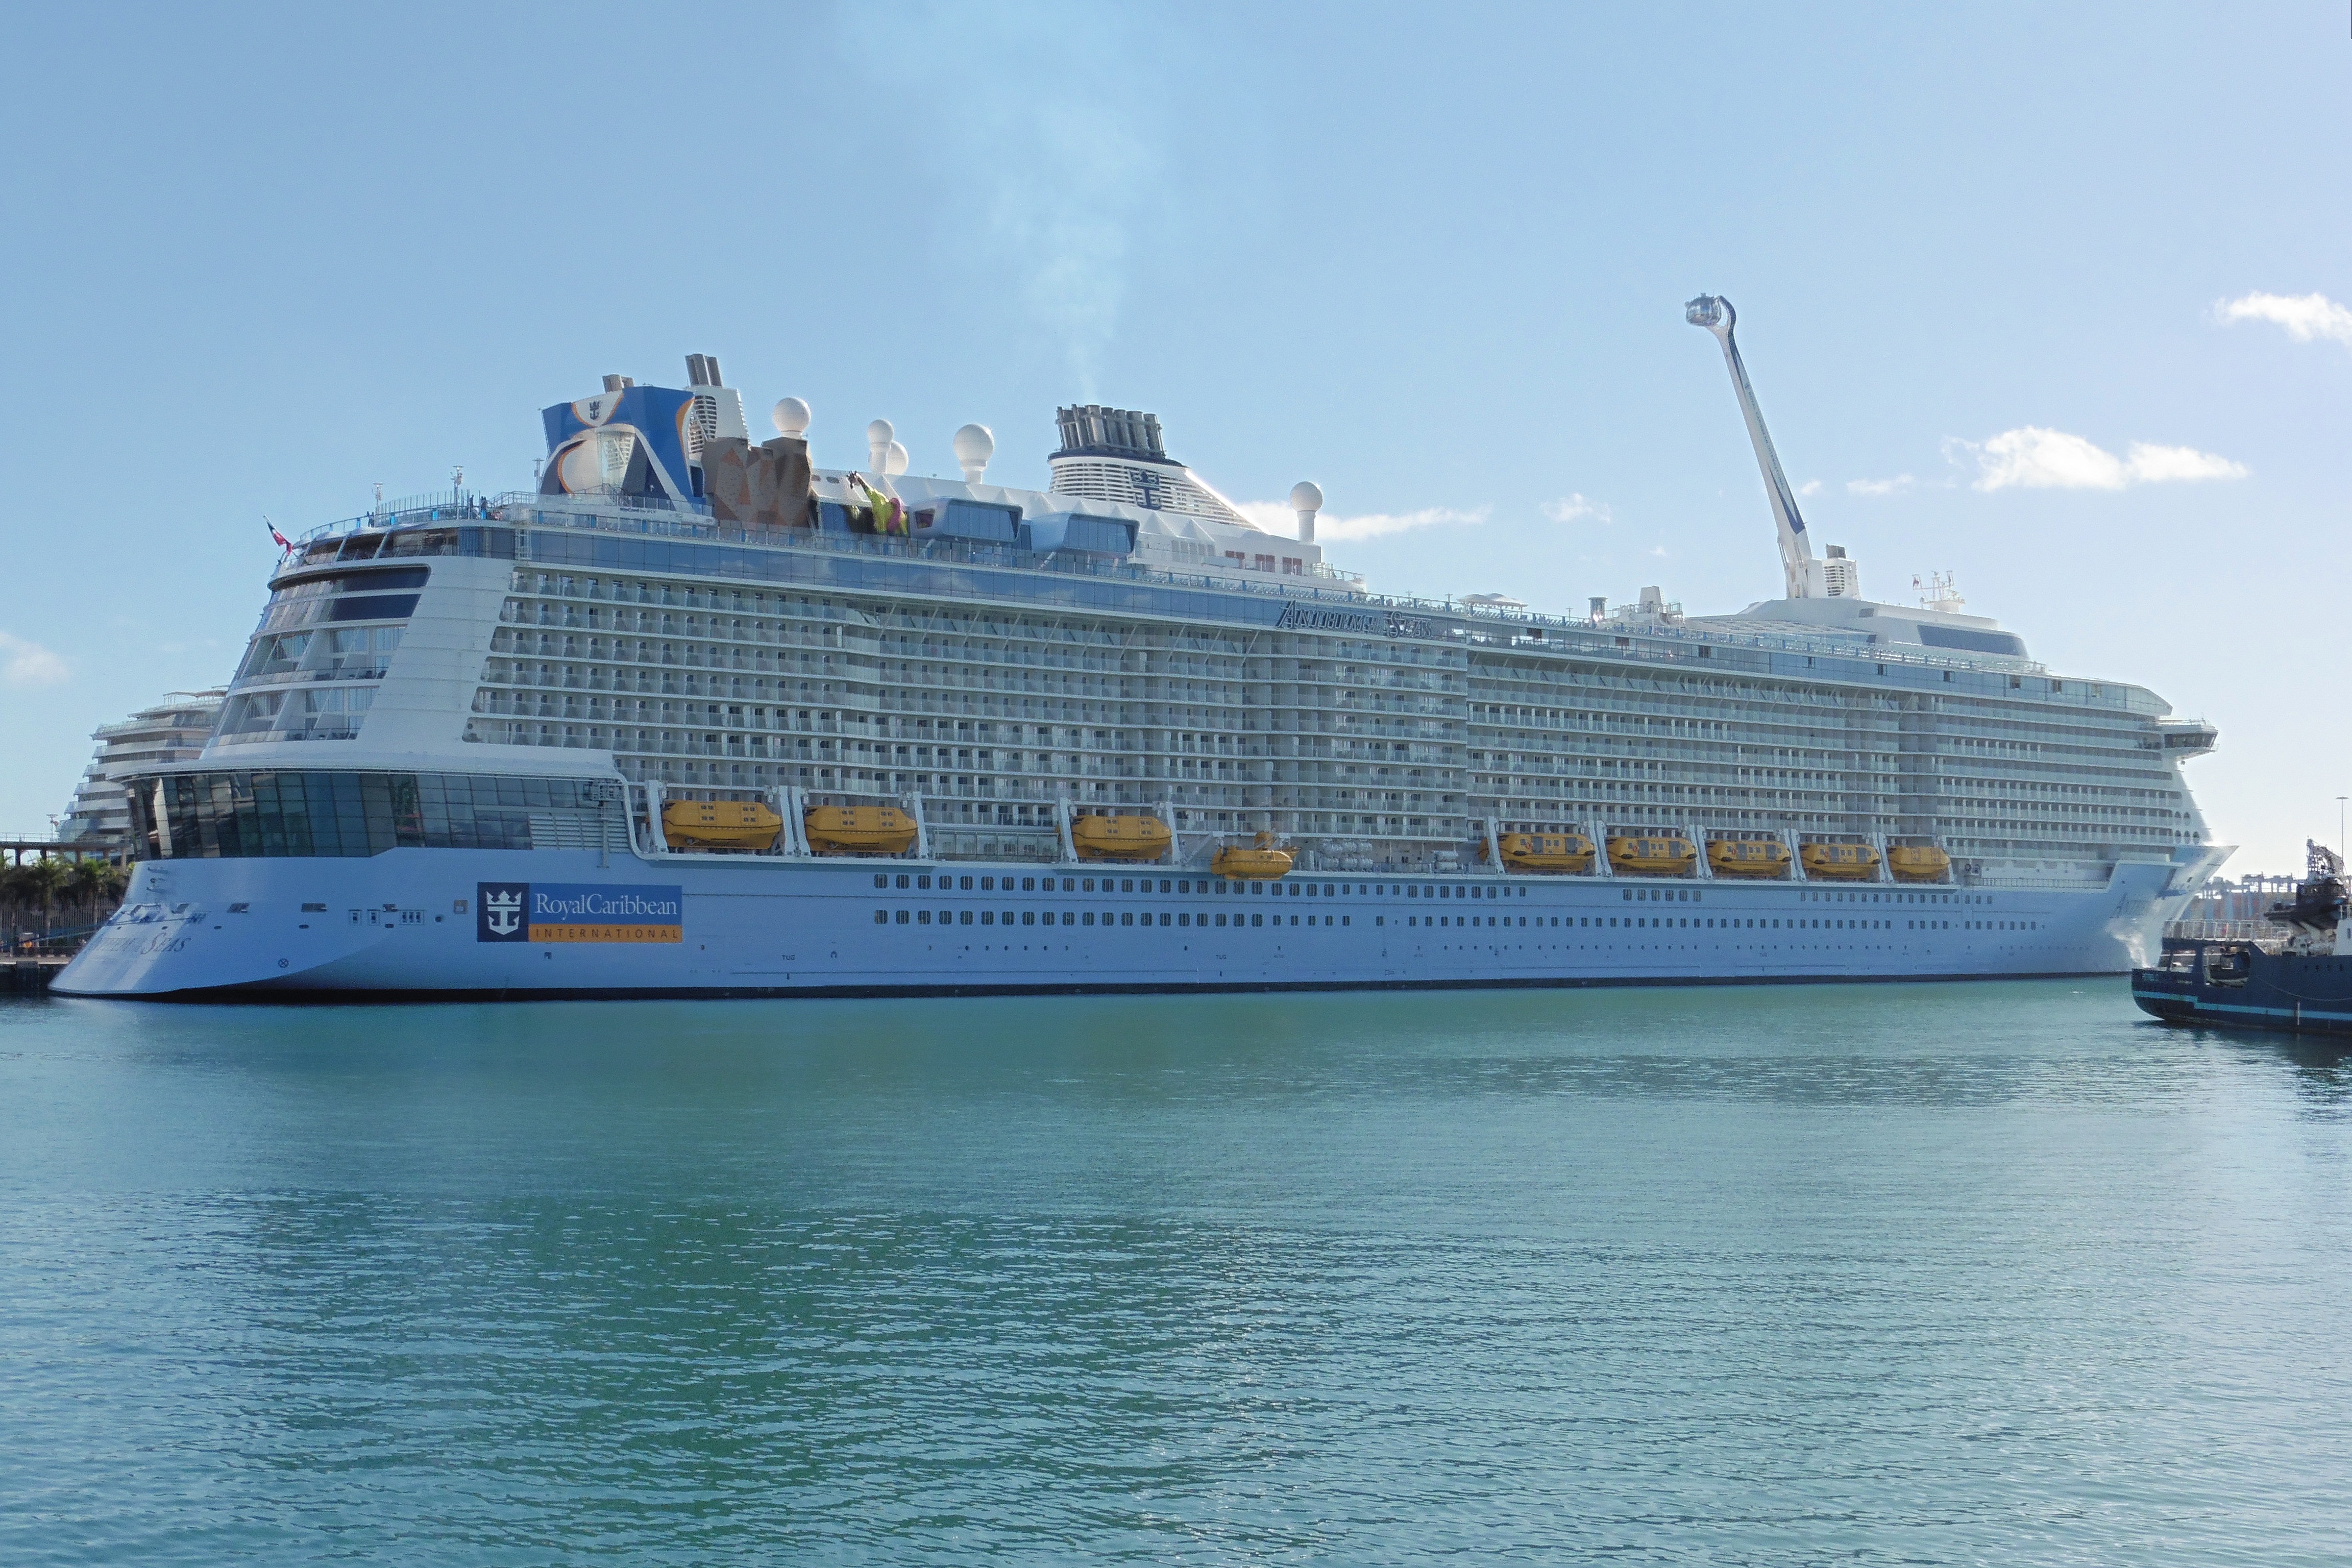
sea, ocean, ship, vacation, travel, vessel, vehicle, tourism, cruise, ferry, nautical, luxury, channel, caribbean, maritime, cruising, watercraft, liner, cruise ship, cruise vacation, passenger, motor ship, passenger ship, freight transport, ocean liner